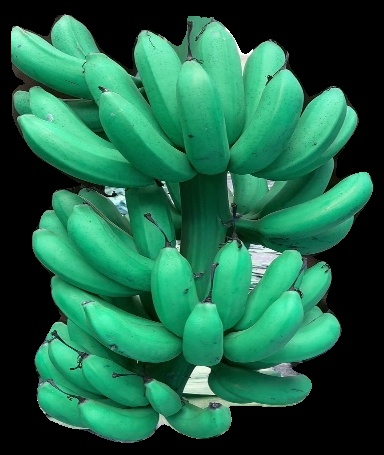
Variety: rasbale
Grade: grade1